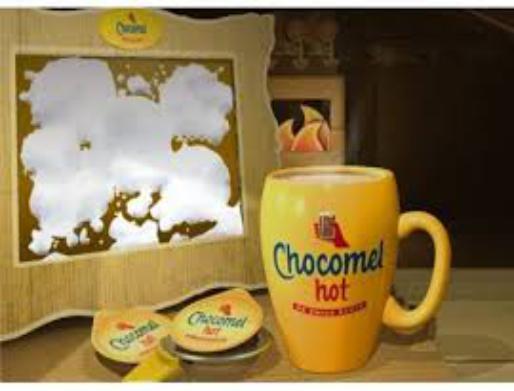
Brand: Chocomel
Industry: Food